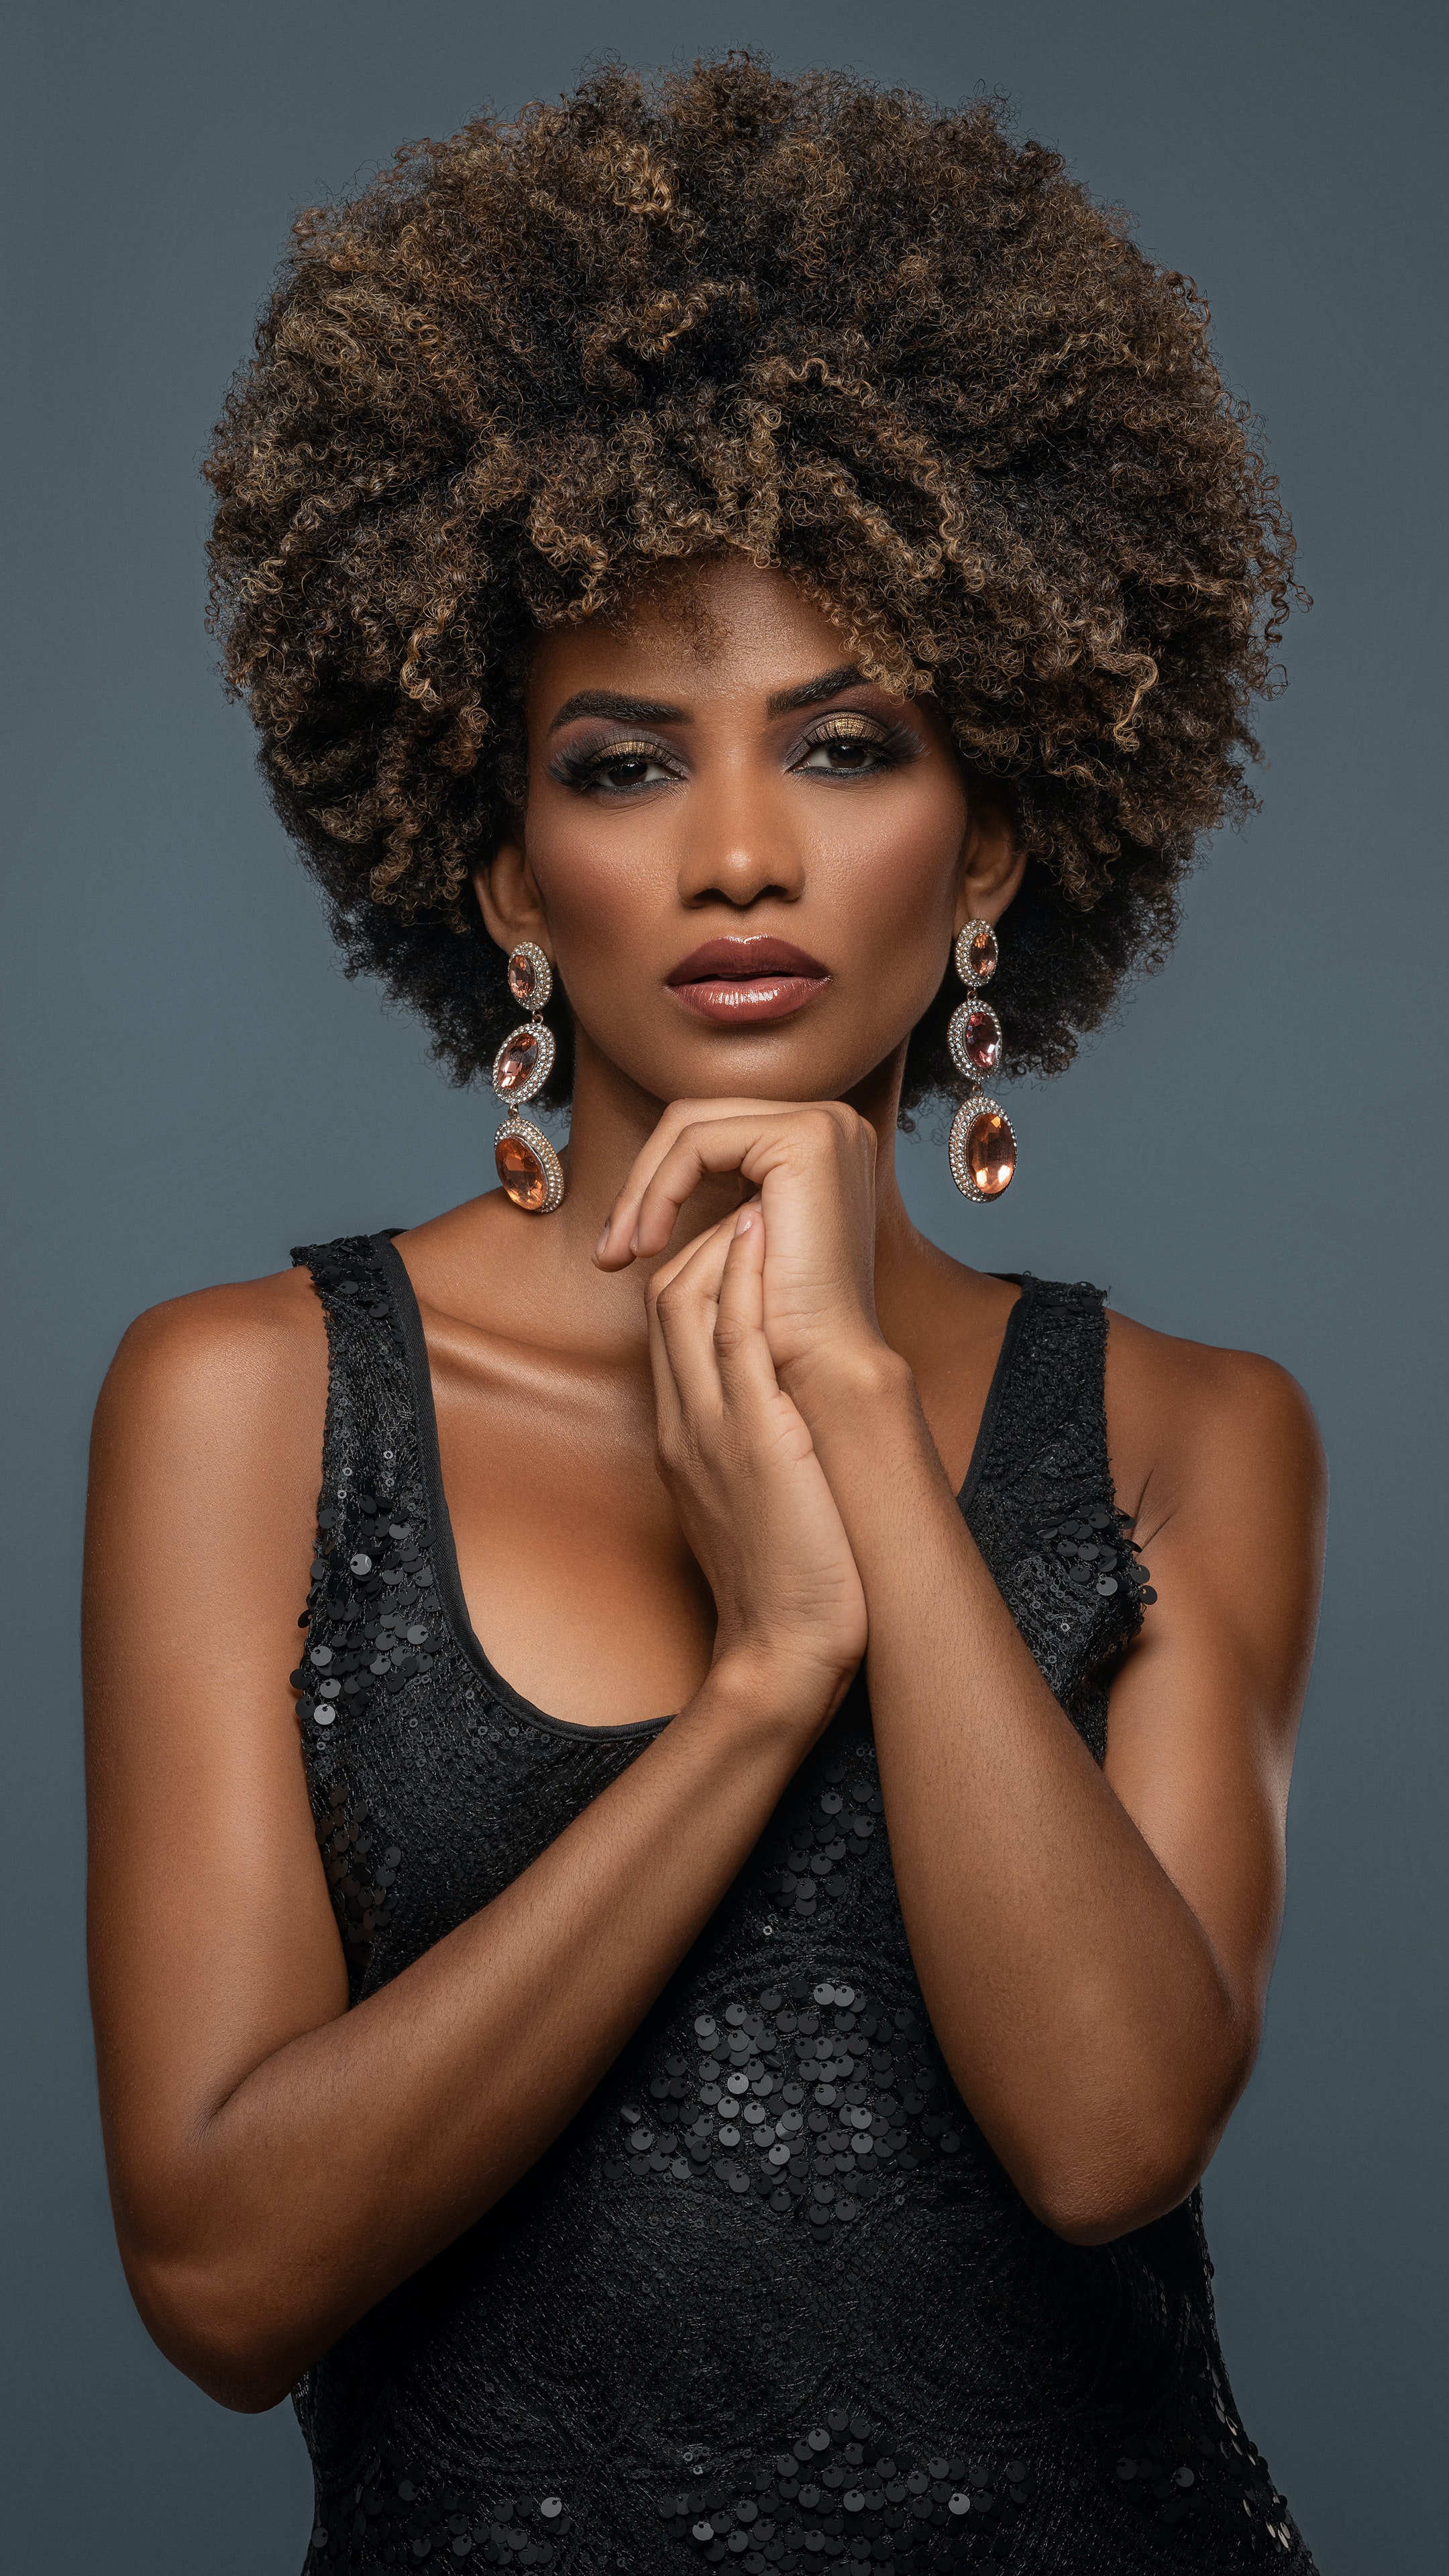
woman, hair, lip, jheri curl, eyebrow, eyelash, flash photography, ringlet, gesture, earrings, fashion design, afro, black hair, wig, makeover, beauty, long hair, fashion model, day dress, jewellery, blond, brown hair, fashion accessory, event, fur, cocktail dress, portrait photography, Lace wig, hair coloring, eye shadow, photo shoot, model